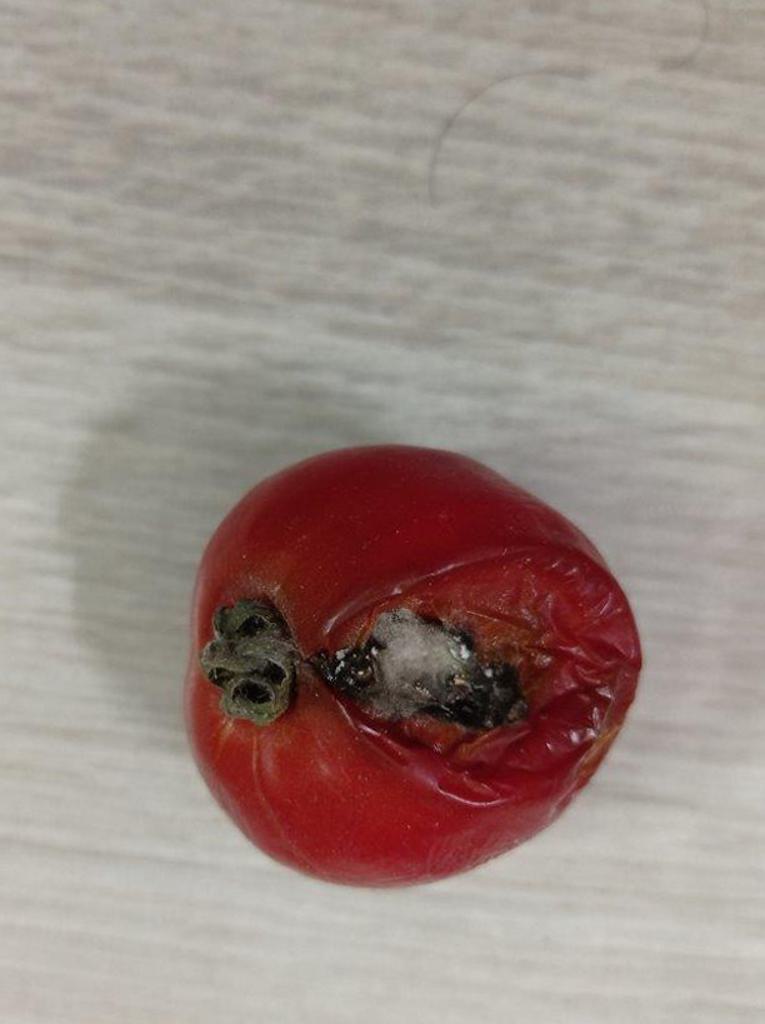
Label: Rotten